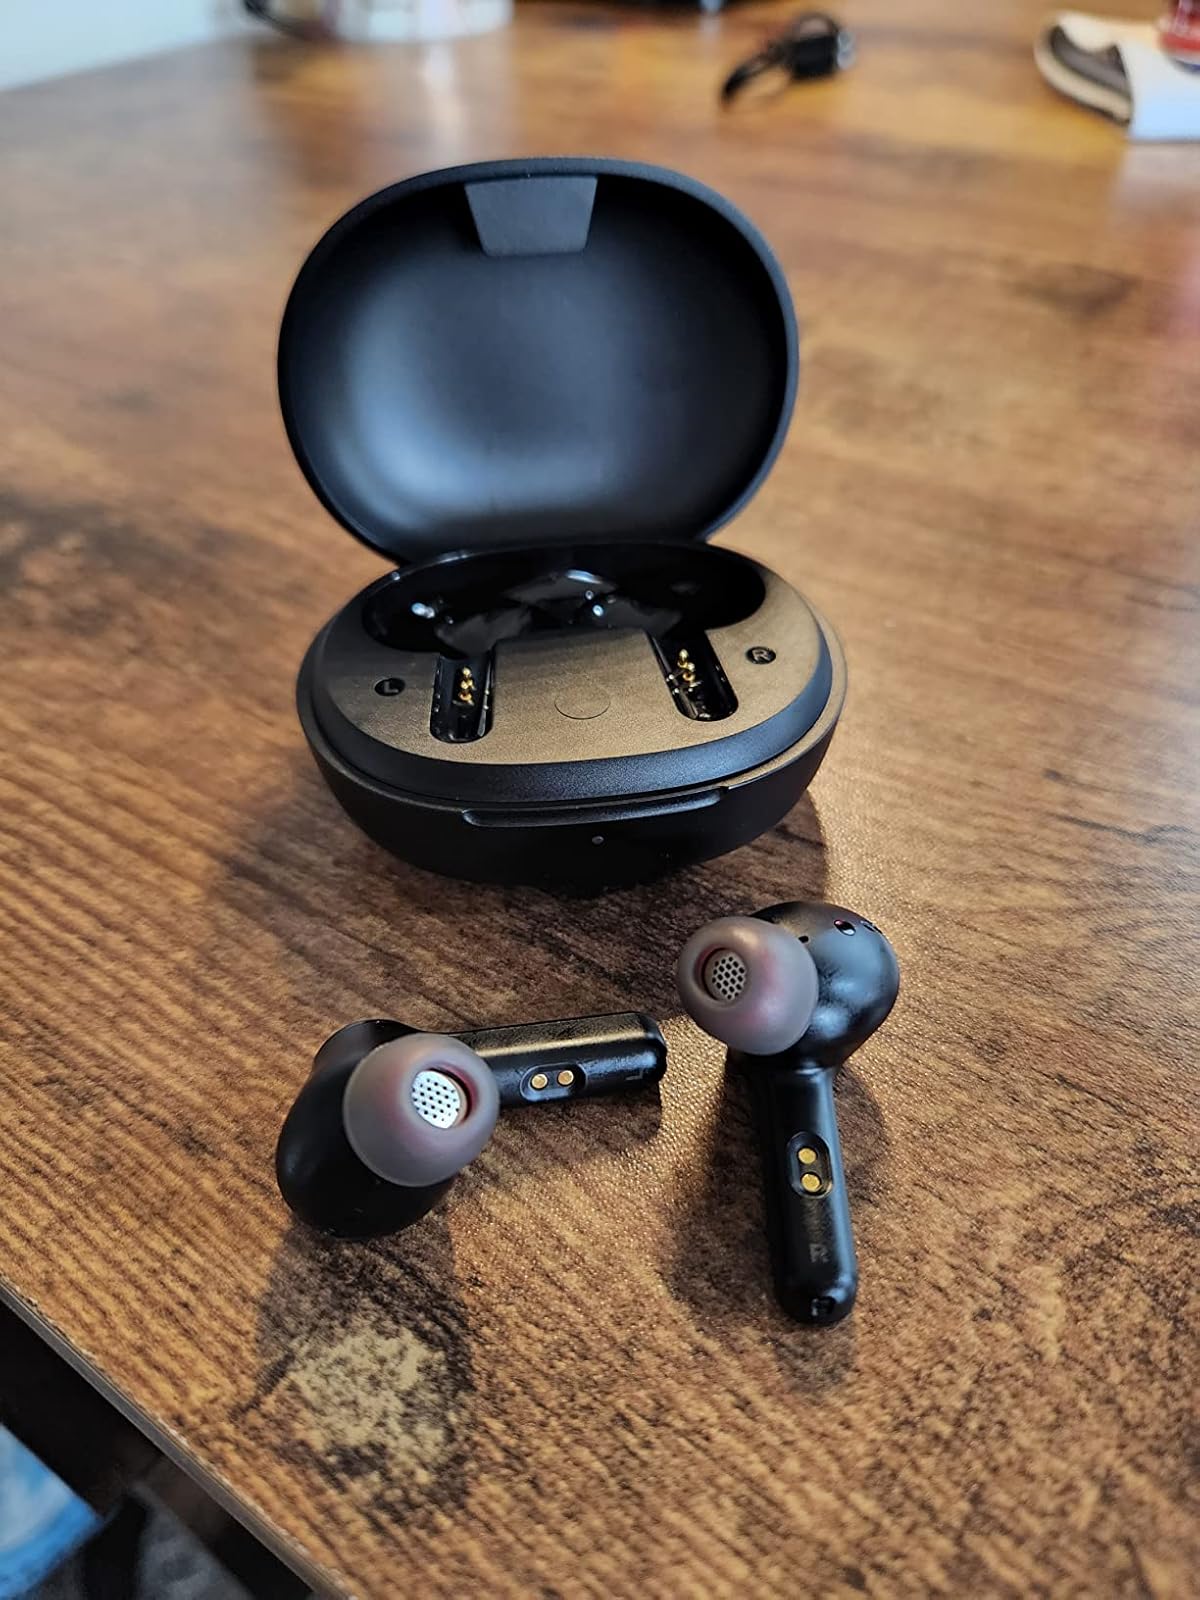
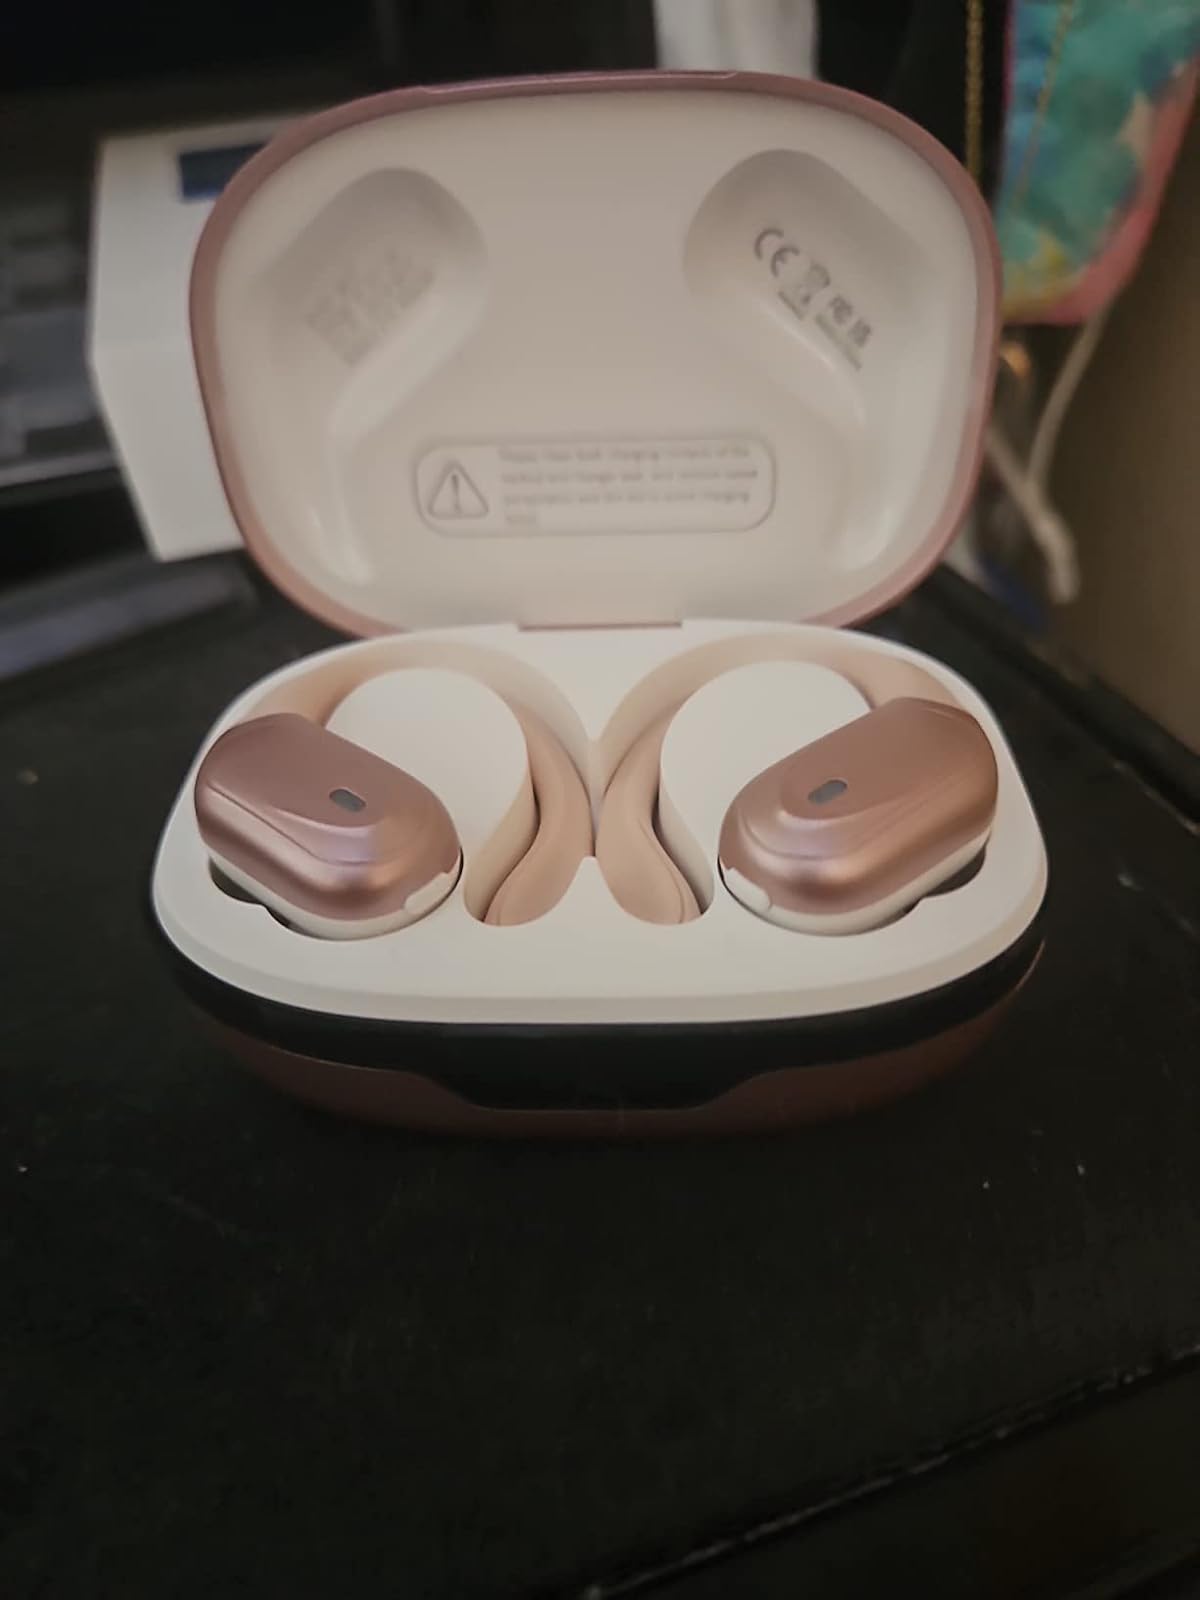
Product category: earbuds
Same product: no